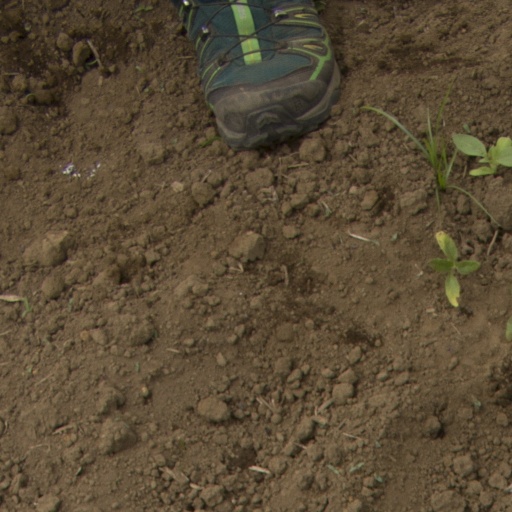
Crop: Jerusalem artichoke